Dan Duquette

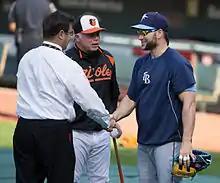
Duquette (left) with Buck Showalter (middle) and Luke Scott (right) before a game on May 17, 2013

After spending 9 years away from MLB, Duquette returned as the general manager of the Baltimore Orioles in November 2011. In 2012, the team made the playoffs for the first time since 1997. In 2014, the Orioles won the American League East with 96 wins and made it to the American League Championship Series.